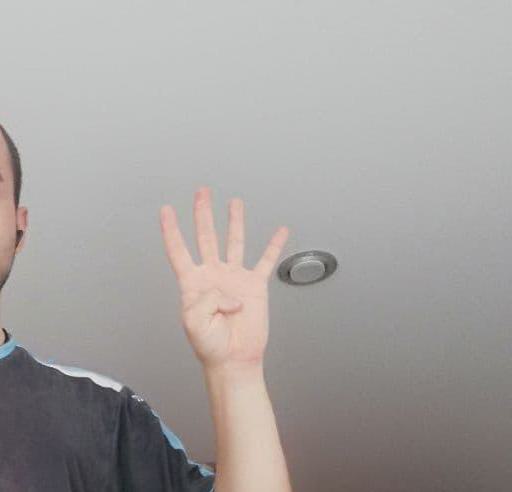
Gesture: four